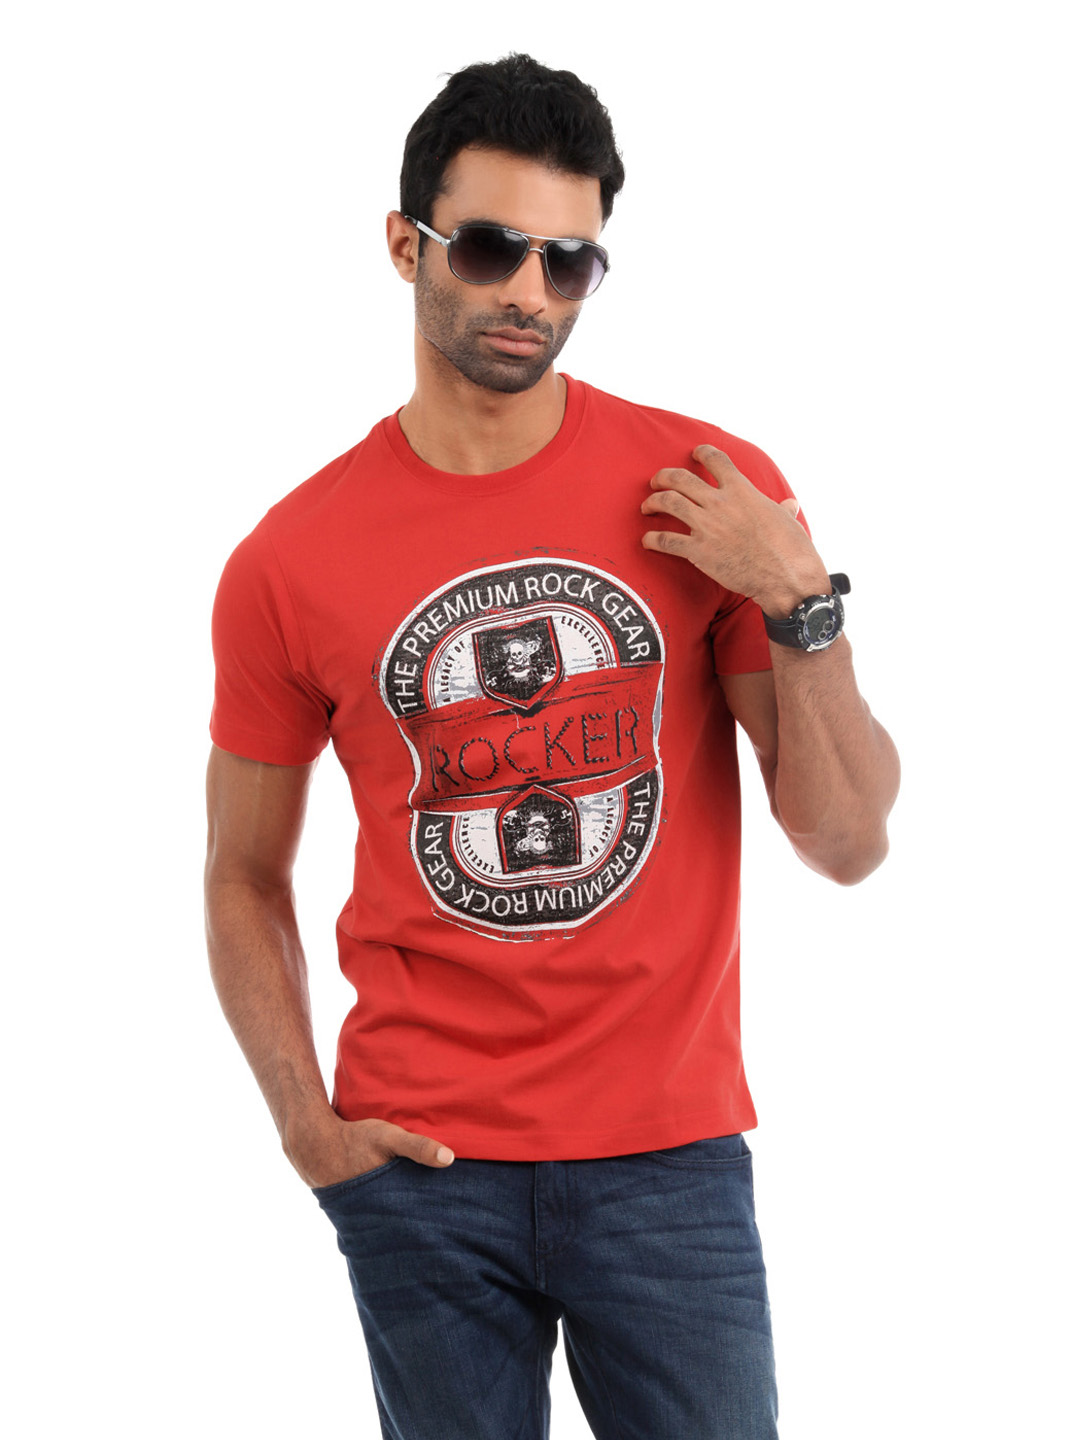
Myntra Men Red T-shirt
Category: Apparel / Topwear / Tshirts
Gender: Men
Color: Red
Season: Summer 2012
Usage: Casual